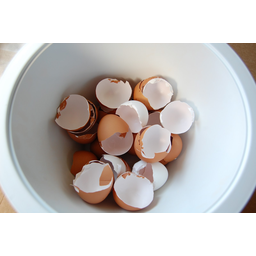
Label: eggshells